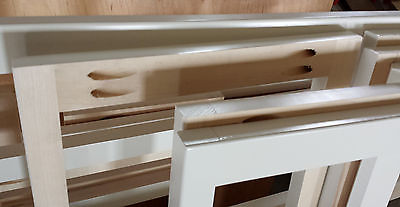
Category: cabinet